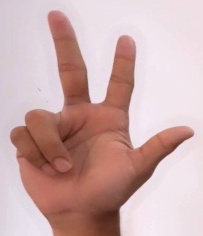
ASL sign: 3